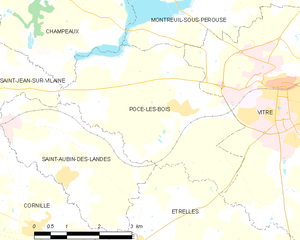
Pocé-les-Bois est une commune française située dans le département d'Ille-et-Vilaine en Région Bretagne, peuplée de 1 293 habitants.